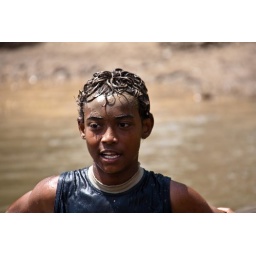
Nubian boy swimming in the Nile River